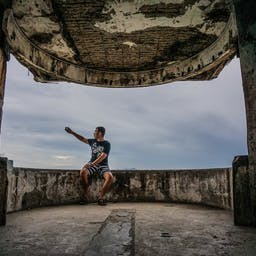
Label: cardboard